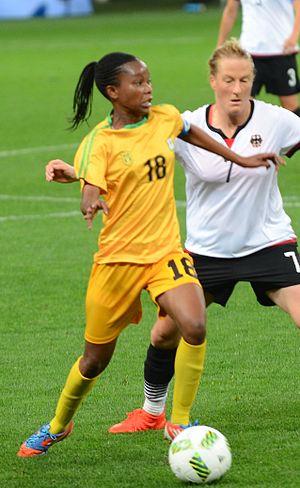
Felistas Muzongondi, née le 22 mars 1986 à Masvingo, est une footballeuse internationale zimbabwéenne évoluant au poste d'attaquant.